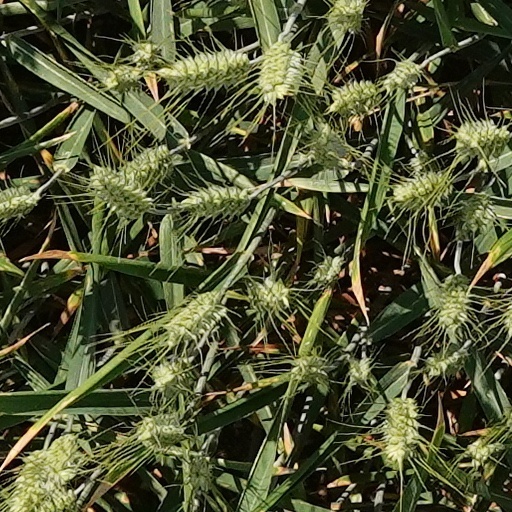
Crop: wheat